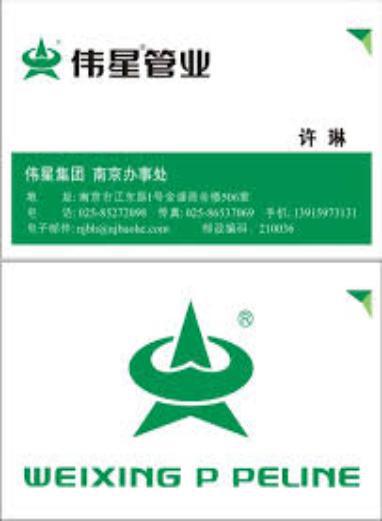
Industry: Others